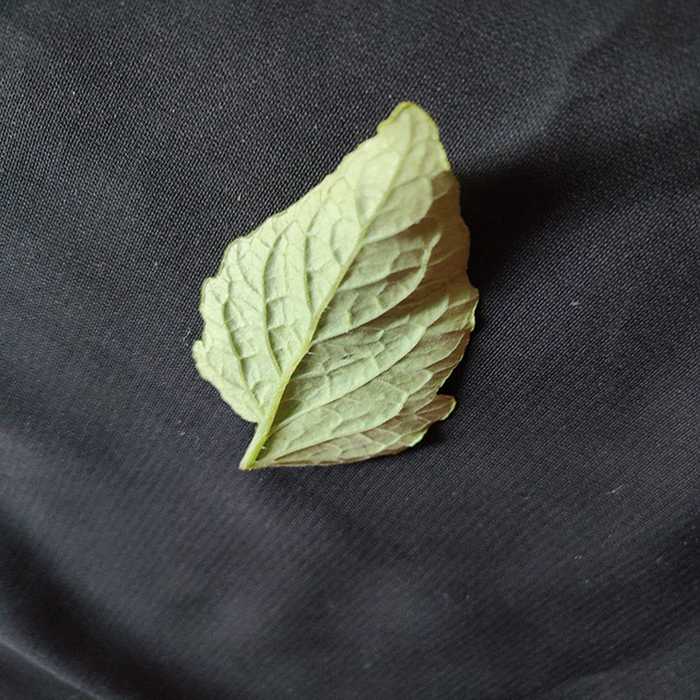
Plant: Tomato
Label: Tomato Fresh leaf